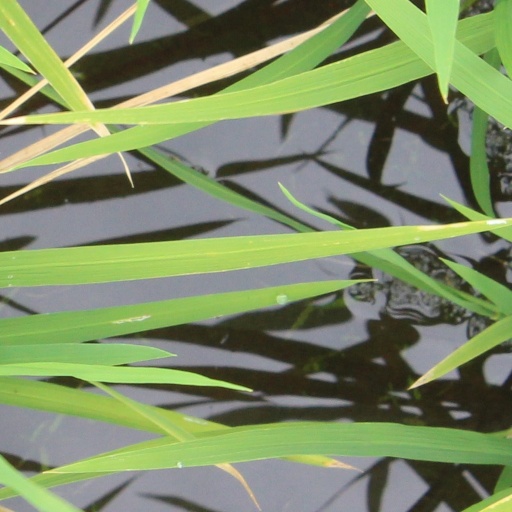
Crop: rice